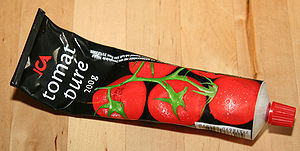
Tomatpuré
Tomatpuré på tube.
Tomatpuré er en tyk væske lavet ved at koge og dræne tomater. Forskellen mellem tomatpasta, tomatpuré, og tomatsauce er konsistensen; tomatpuré har en tykkere konsistens og dybere smag end sauce.